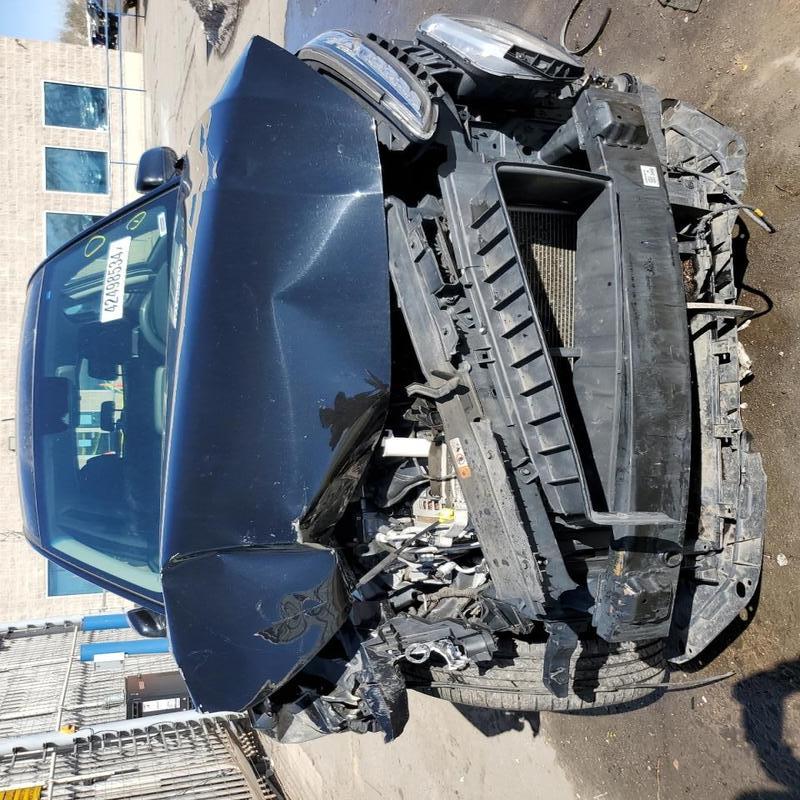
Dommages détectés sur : pare-choc avant, feu avant droit, feu avant gauche, capot, aile avant droite, aile avant gauche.
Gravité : majeur